Air Line State Park Trail

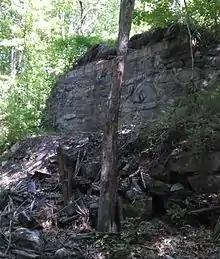
Abutment of the former Parker Road overpass, which collapsed onto the trail in May 2016

This section was cleared and graded by the National Guard in the mid-1990s. The surface was not finished and is still rough in sections and there are drainage issues in areas that sometimes flood the trail. There has not been much maintenance done on the trail in the last few years, so even the areas that were cleared have become somewhat grown in. Still, the trail is passable for hikers, equestrians, and mountain bikers. The town of Hampton and the DEEP have plans to add signage and finish the surface of the trail with stone dust. This work has not yet been started. An abandoned overpass that formerly carried Parker Road over the line collapsed in May 2016; the trail section was briefly closed during cleanup.